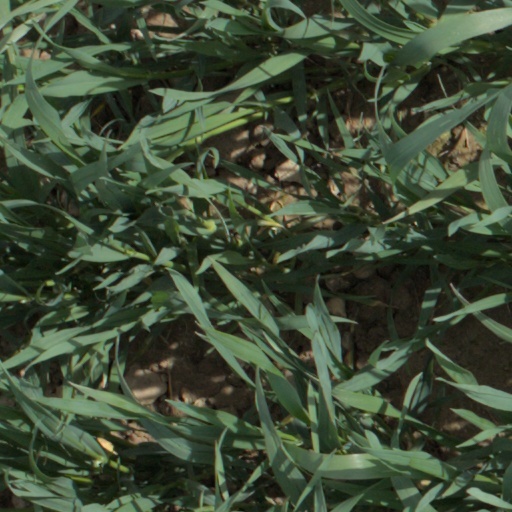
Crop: wheat